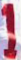
Number: 1